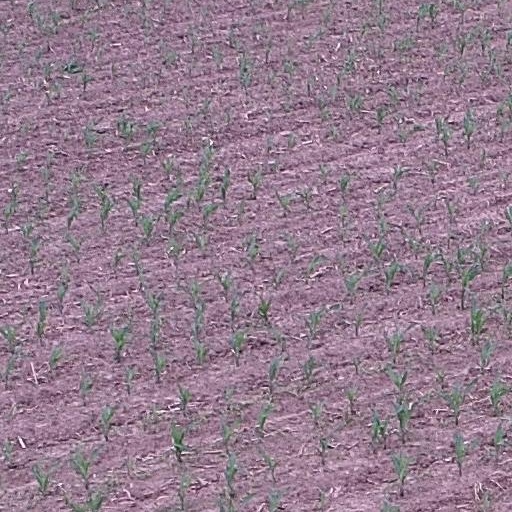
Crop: maize; corn